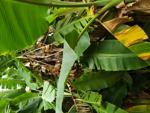
Label: xamthomonas